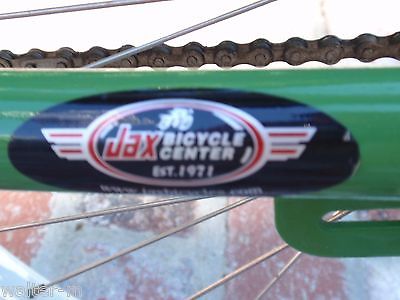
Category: bicycle